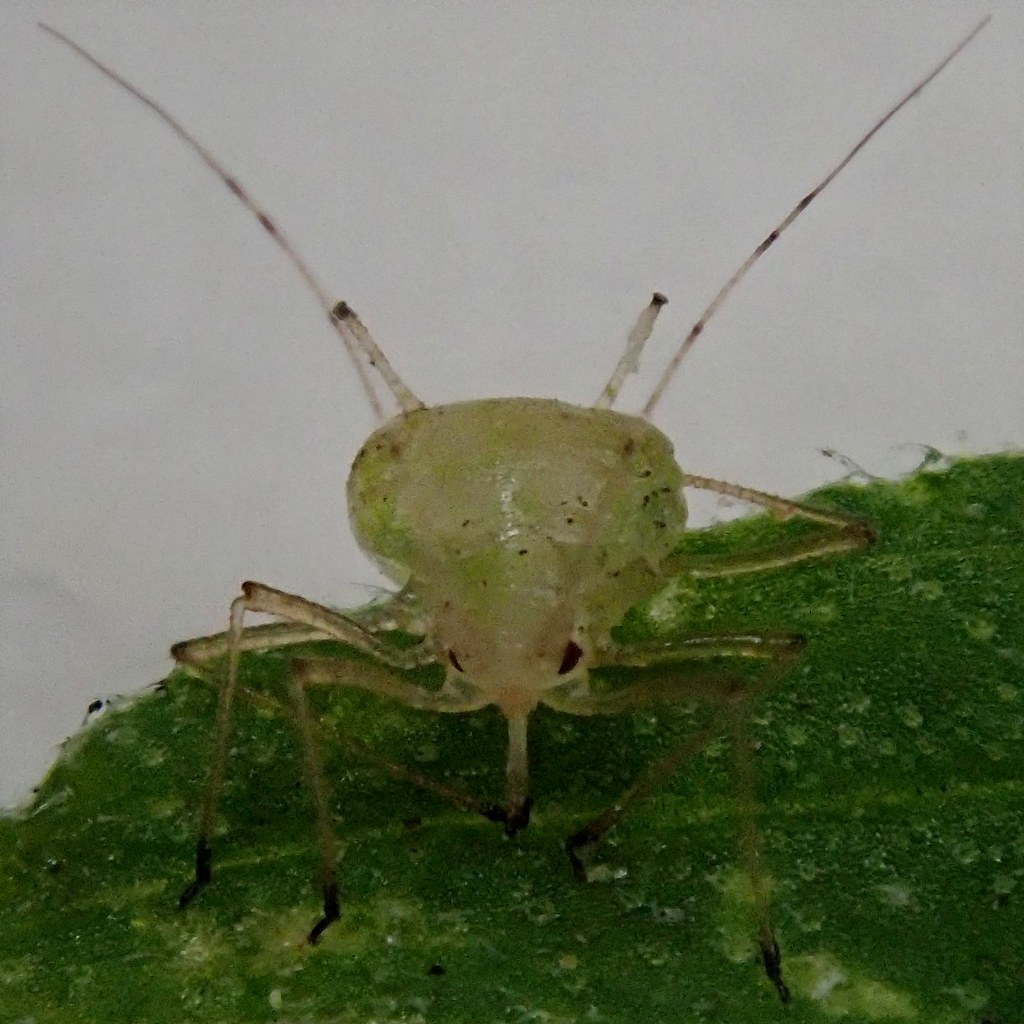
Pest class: green_peach_aphid